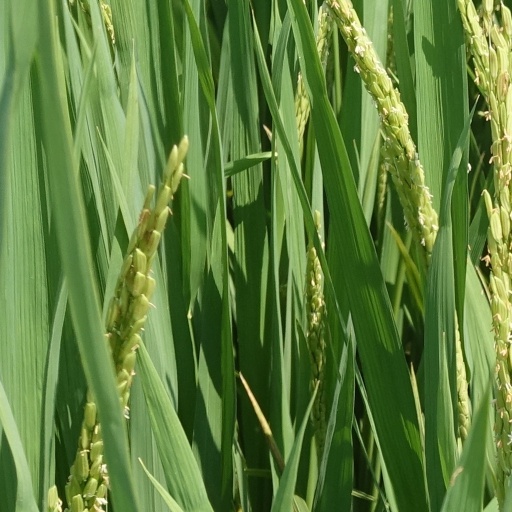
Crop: rice